A Friend Will Come Tonight

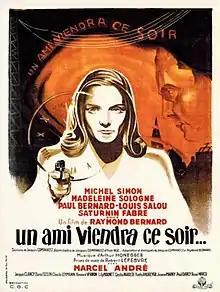

A Friend Will Come Tonight (French: Un ami viendra ce soir) is a 1946 French drama film directed by Raymond Bernard and starring Michel Simon, Madeleine Sologne and Paul Bernard. The film's sets were designed by the art director Robert Gys.